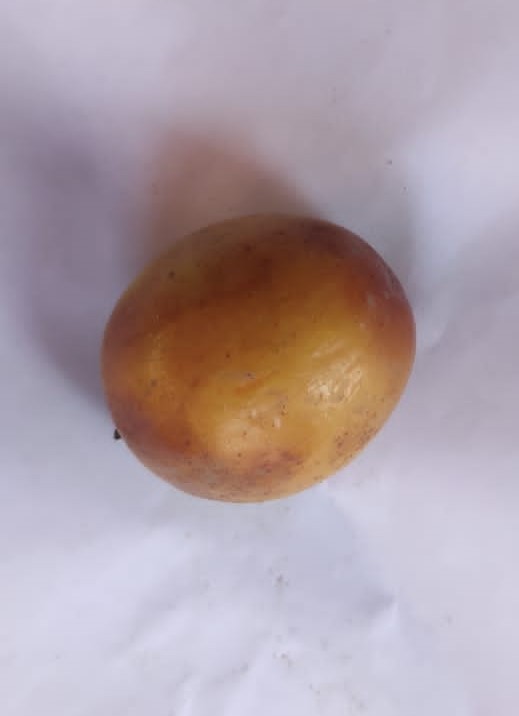
Fruit: jujube
Condition: rotten